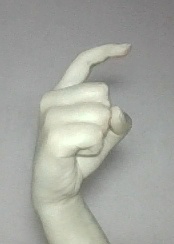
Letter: ra